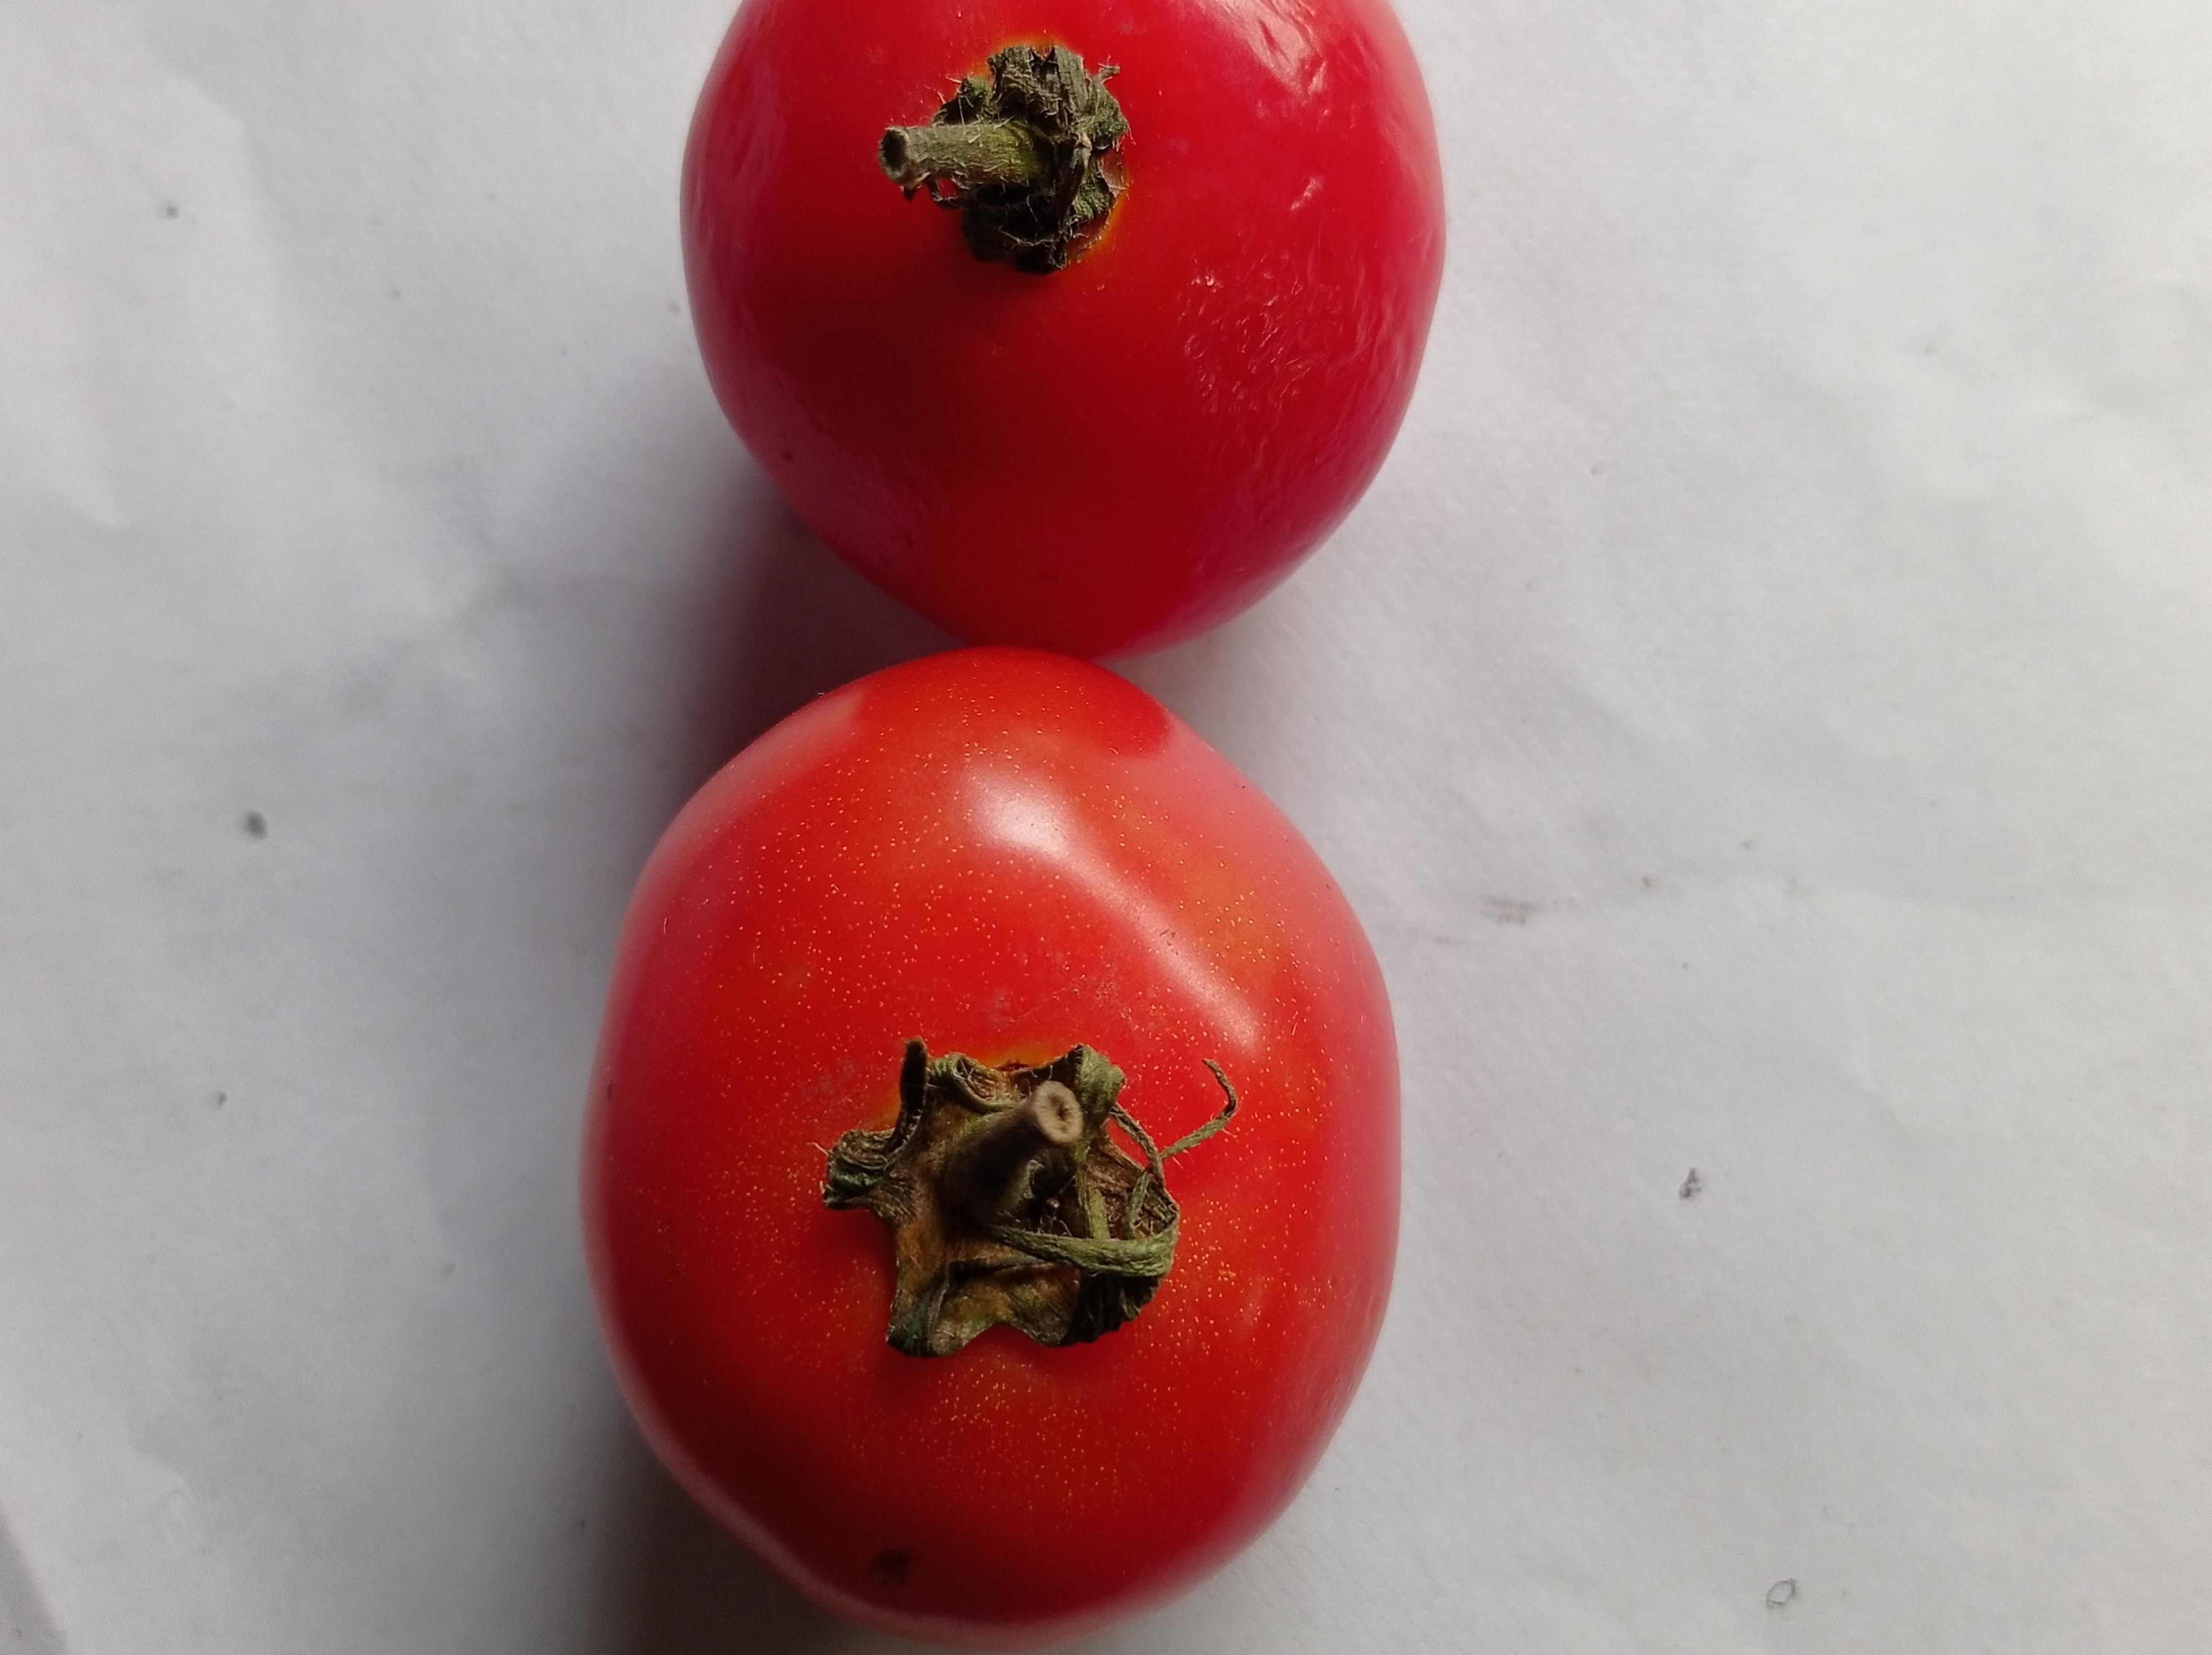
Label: Fresh